T. R. Otsuka

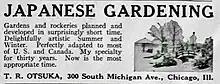
Ōtsuka's advertisement in "Country Life", April 1917

From 1911 to 1916, Ōtsuka's garden business address was in the Fine Arts Building at 414 South Michigan Avenue across from Grant Park in Chicago.